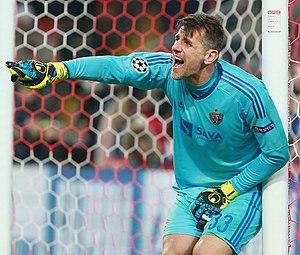
Jasmin Handanović est un footballeur international slovène né le 28 janvier 1978 à Ljubljana. Il évolue au poste de gardien de but. Il est le cousin de Samir Handanović, qui est lui aussi gardien de but.